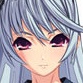
Portrait style: Anime Portrait